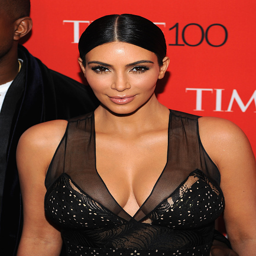
hair & makeup at ranked list